Planet of the Humans

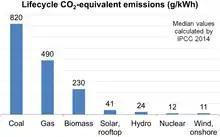
Graph showing different life-cycle greenhouse gas emissions of different energy sources.

The film was criticized as outdated and misleading by climate scientists. The film claims the carbon footprint of renewable energy is comparable to fossil fuels, when taking into account all different stages of its production. However, a large body of research shows the life-cycle emissions of wind and solar are much lower than those of fossil fuels.